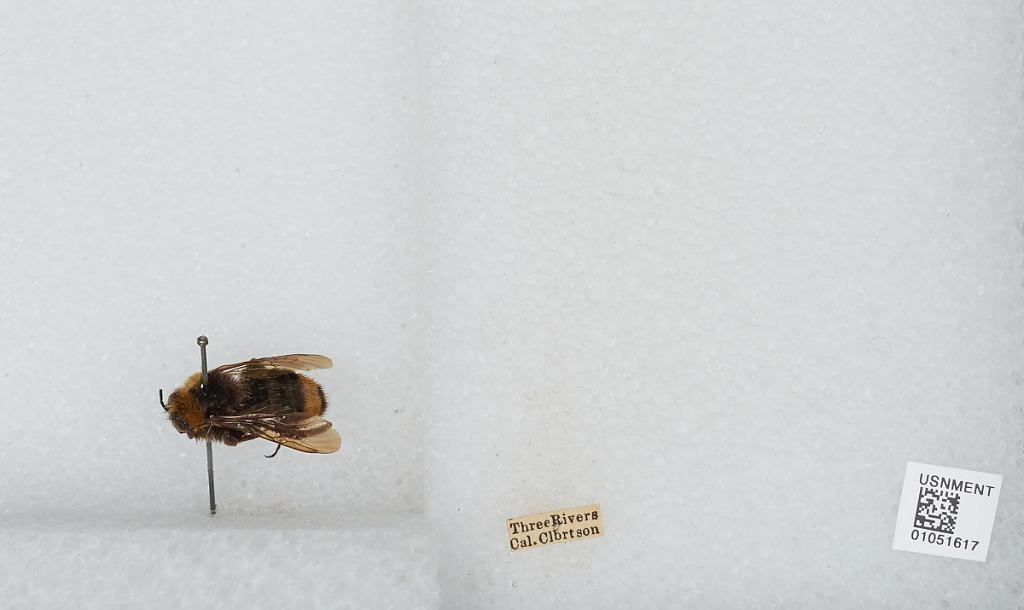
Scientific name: Bombus sp.
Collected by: Clbrtson
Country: United States
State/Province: California
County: Tulare
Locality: Three Rivers
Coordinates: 36.4542, -118.886